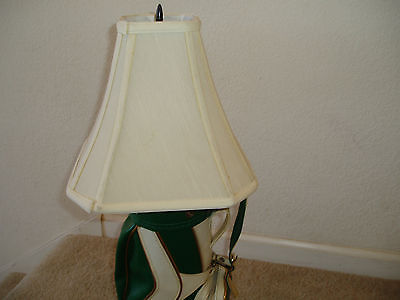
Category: lamp